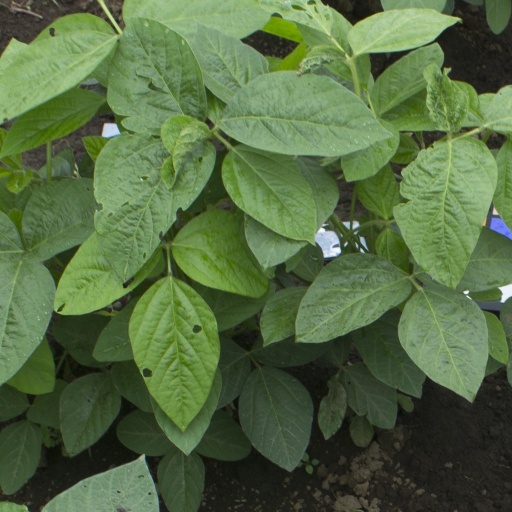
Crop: soybean